SEK class Κγ

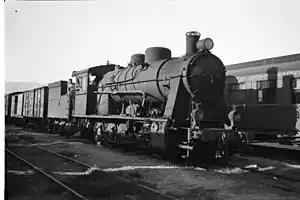
SEK Kg 880 freight train in Komotini station, September 1954

SEK ("Sidirodromoi Ellinikou Kratous", Hellenic State Railways) Class Κγ (or Class Kg; Kappa-gamma) is a class of 20 0-10-0 steam locomotives purchased from four Belgian locomotive manufacturers in 1929.